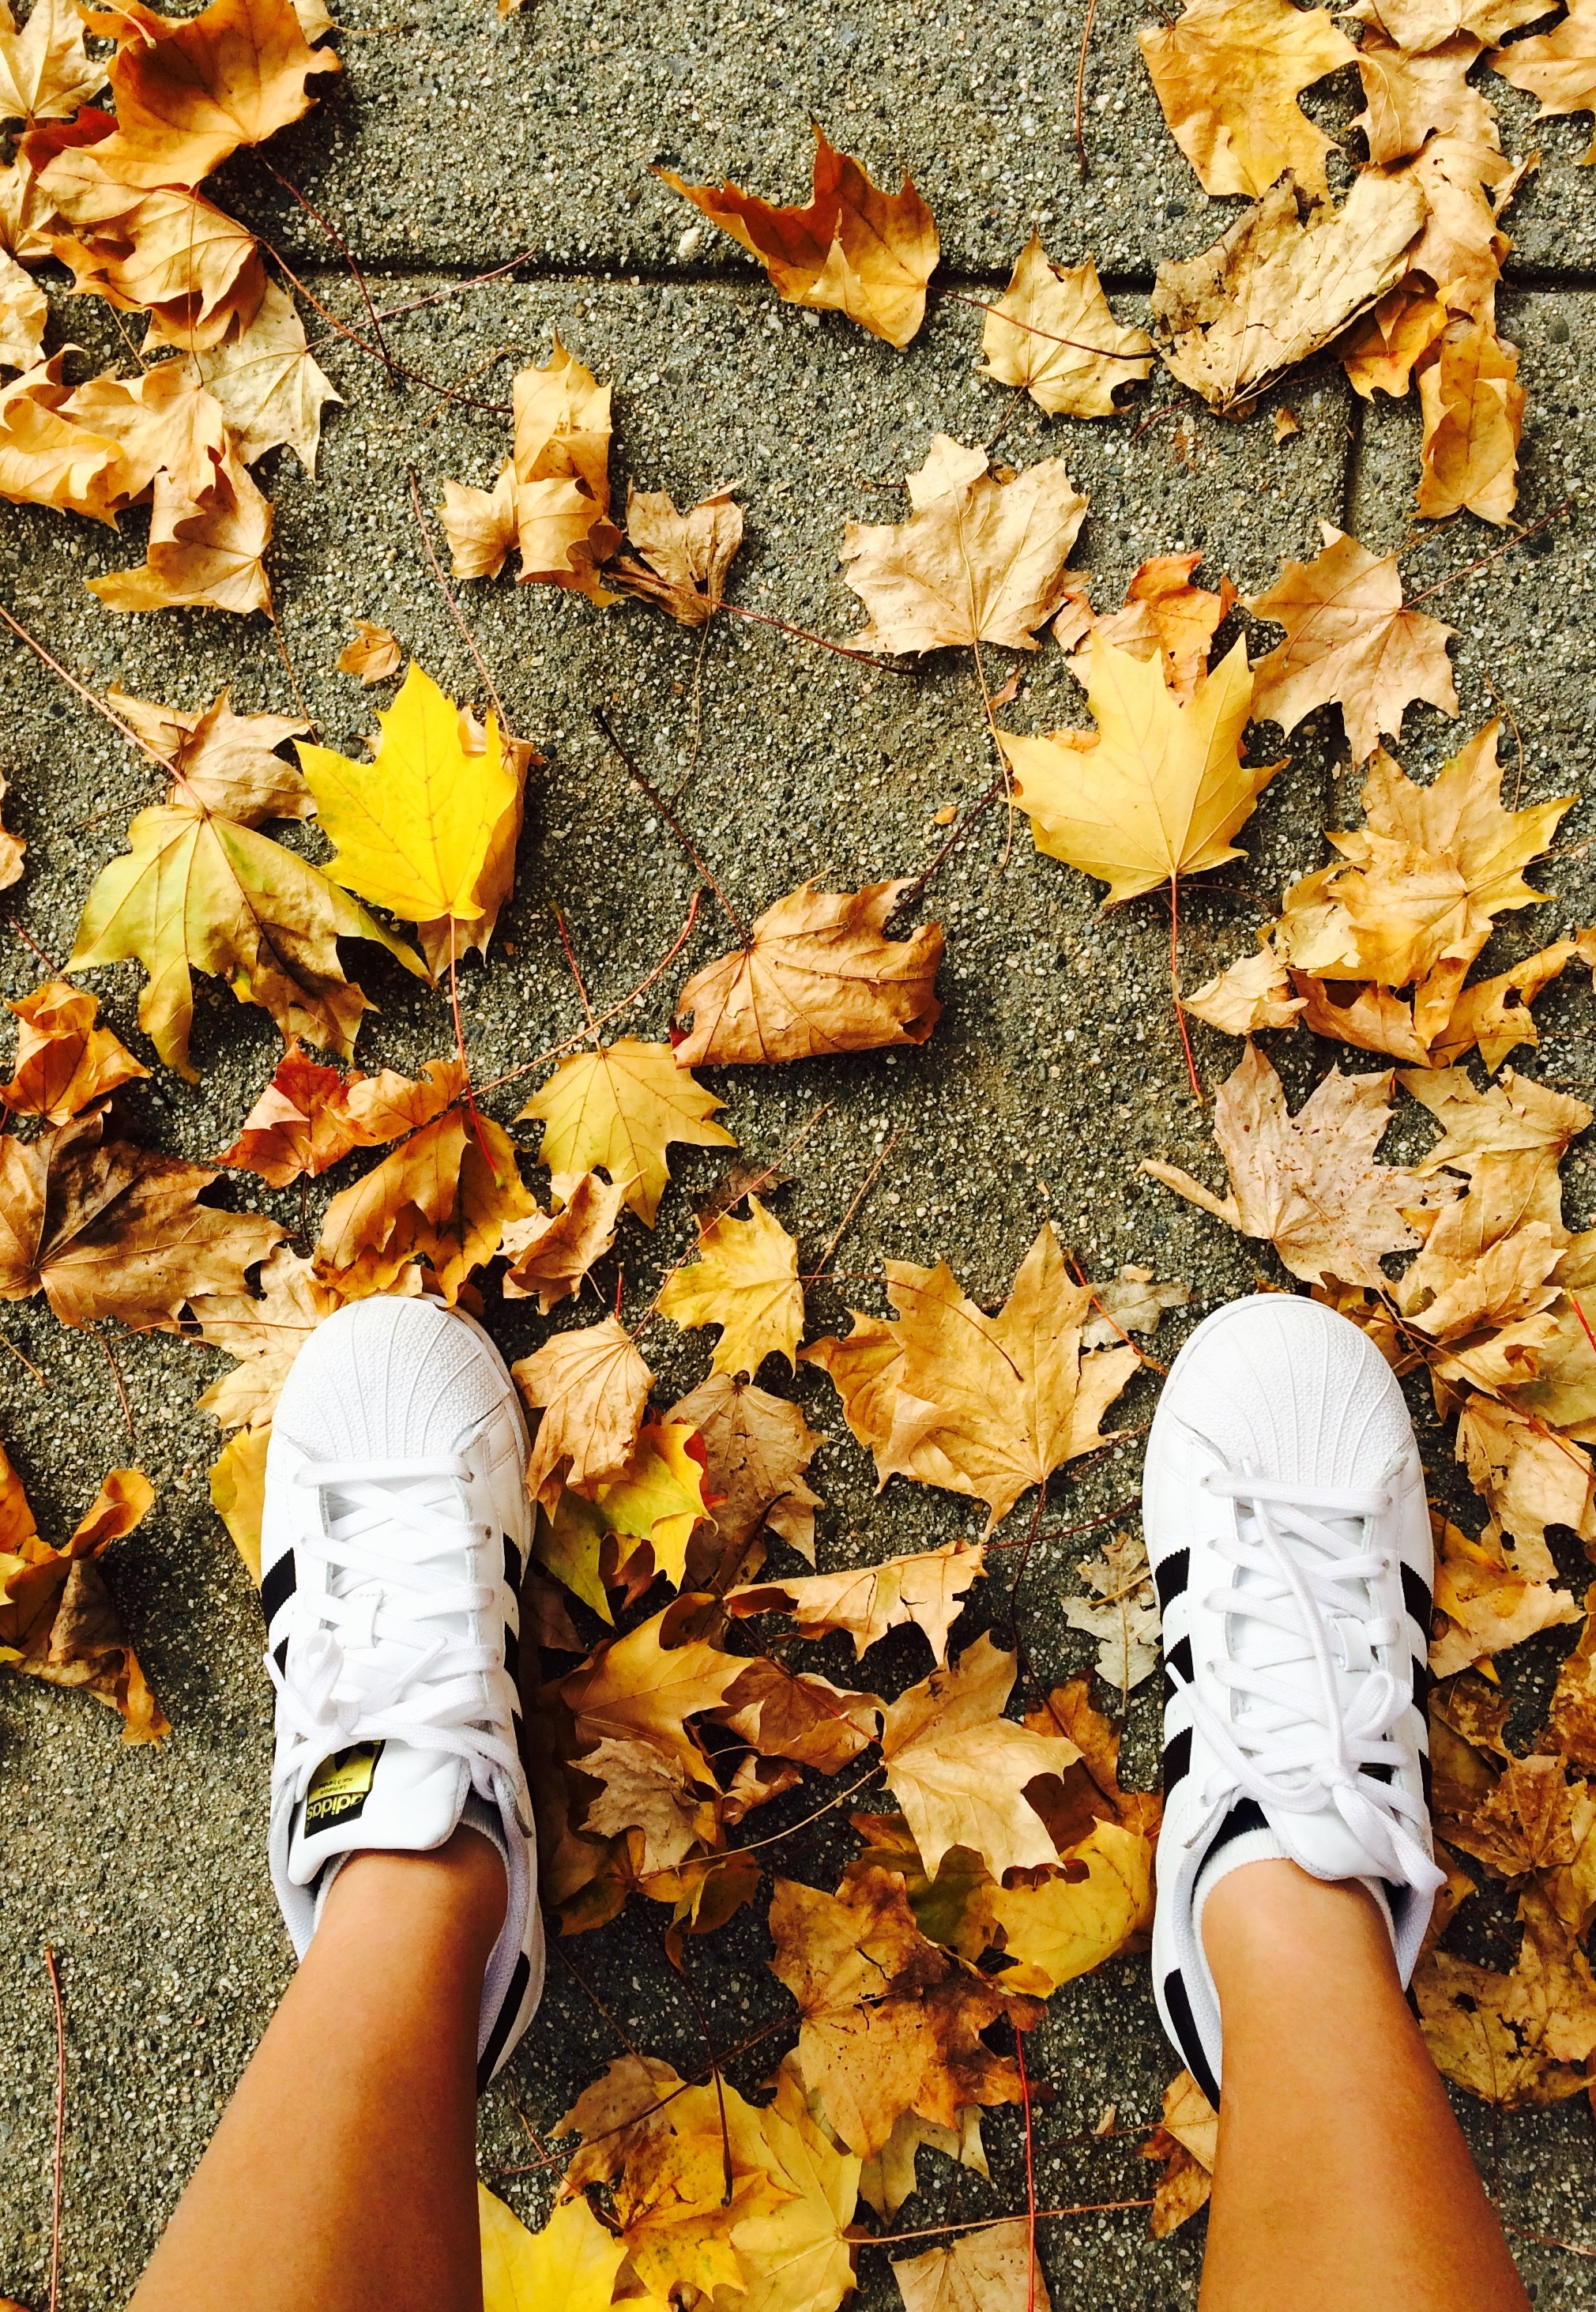
tree, nature, plant, white, ground, leaf, flower, feet, spring, autumn, soil, yellow, flora, season, shoes, adidas, new, woody plant